Music Box Theatre

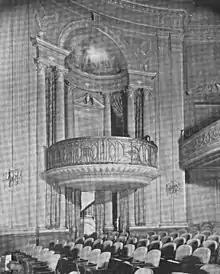
Box detail

On either side of the proscenium is an archway with a single box at the balcony level. The boxes were described in "American Architect" as having "a very decided decorative charm to the motive of the proscenium treatment". Each box is semicircular and is cantilevered from the wall; they are accessed from stair halls leading from the orchestra. The boxes' archways are supported by six Corinthian columns, three on each side, and are additionally flanked by paired Corinthian pilasters. Within each archway, the two center columns flank mirrored panels, which in turn are topped by broken pediments with urns. The fronts of the boxes contain Adam-style metal railings, originally ornamented in silver-gray. An entablature rises above the box seats, topped by a half-dome with a pastoral mural. These murals depict classical ruins. The half-domes are flanked by spandrels with decorations of eagles spreading their wings.